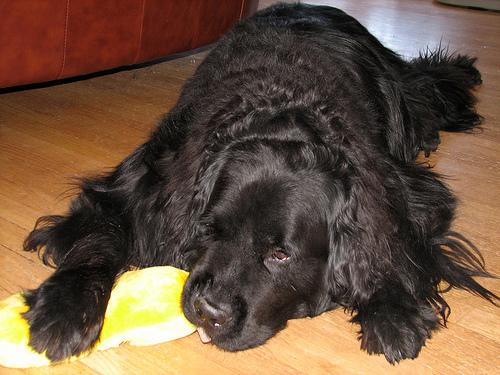
Breed: newfoundland